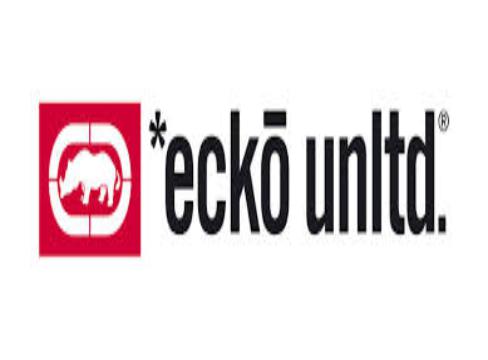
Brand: Ecko Unltd
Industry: Clothes